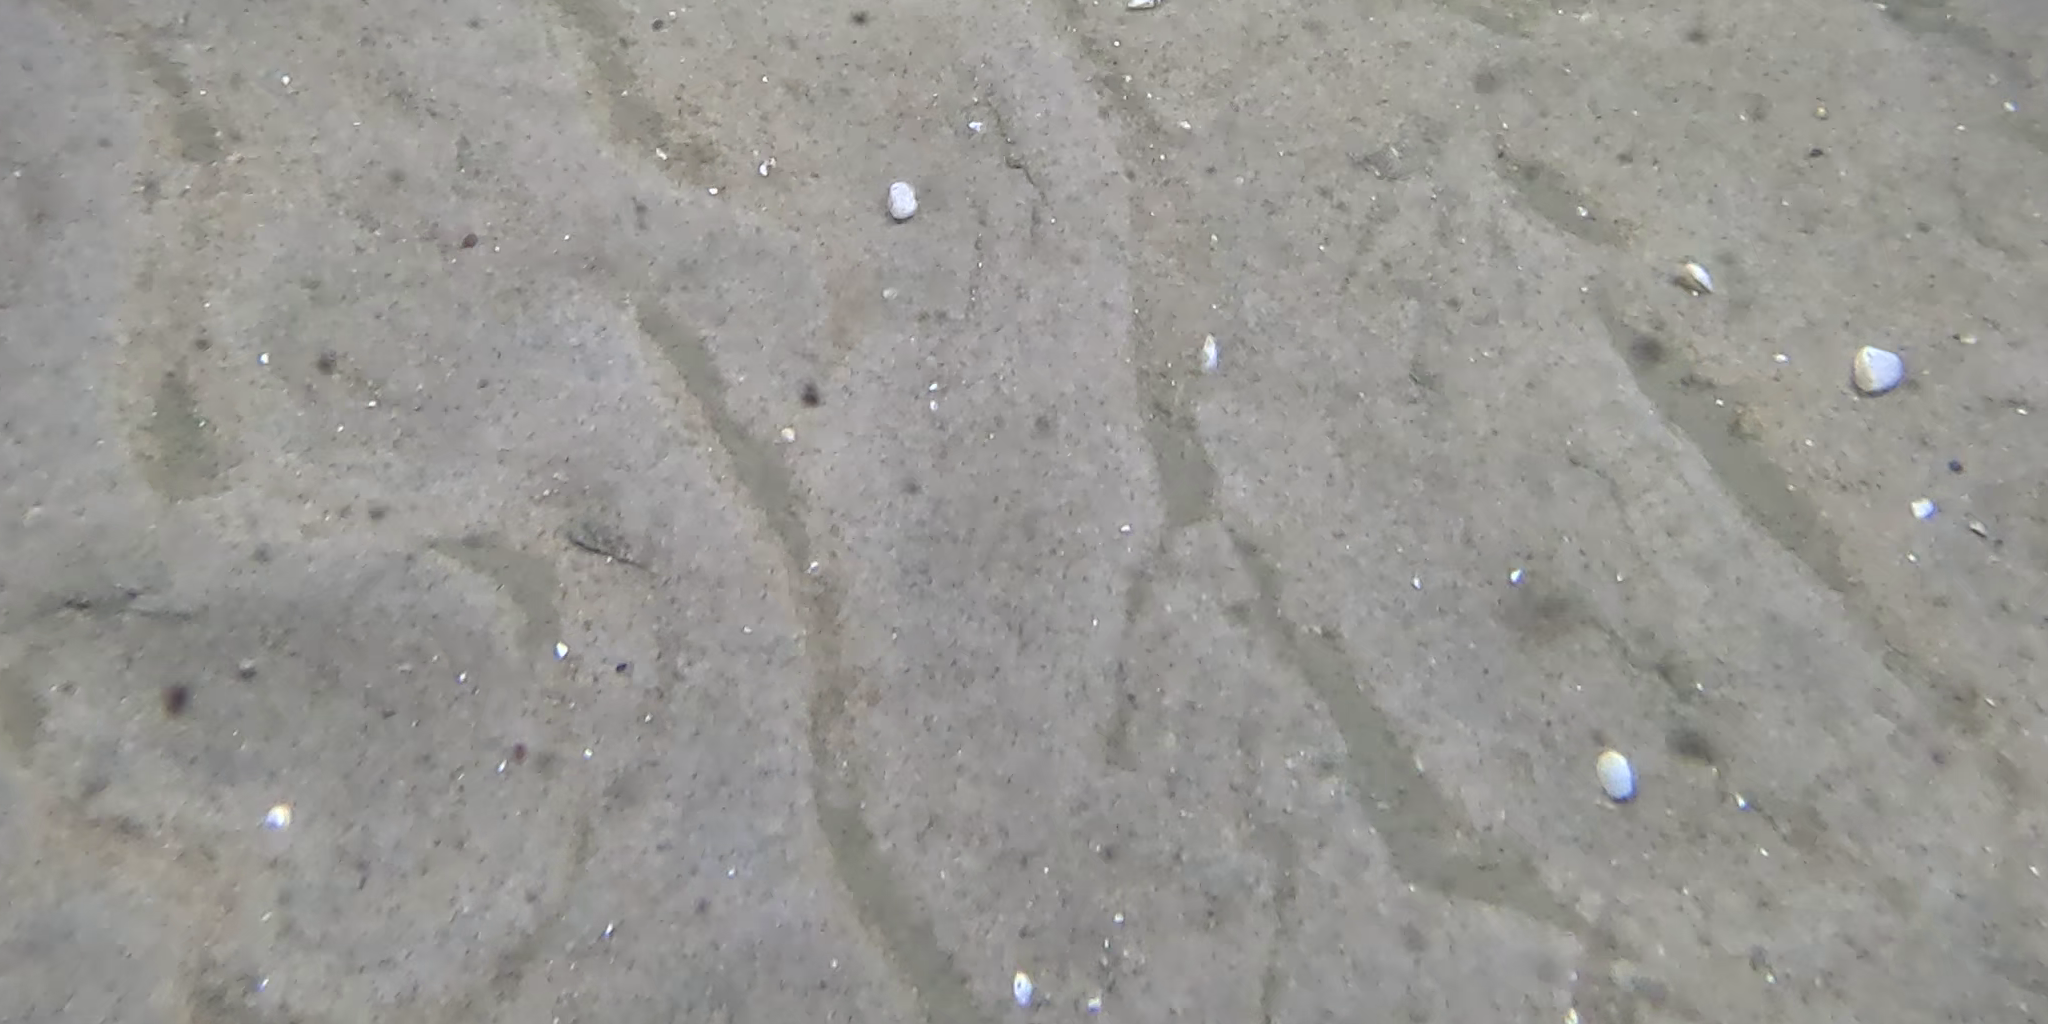
Seabed habitat: sand